Isaac A. Packer Farm

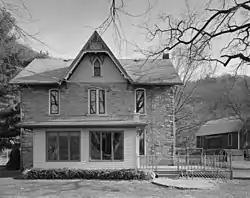
Isaac A. Packer Farmhouse, Summer 1997

The Isaac A. Packer Farm is an historic American home and farm complex which is located in Woodward Township in Clinton County, Pennsylvania.